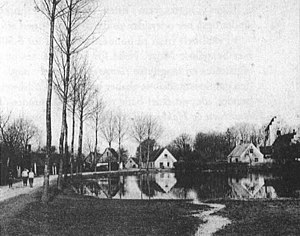
Sengeløse / Lokale aktiviteter
Fotografi fra Sengeløse gadekær, ca. 1909. Billedet er taget nogenlunde samme sted som billedet herover. Klik for stort foto
Sengeløse er en mindre by på Nordøstsjælland med 1.550 indbyggere i Sengeløse Sogn ca. 3 kilometer NNV for Taastrup. Byen ligger i Høje-Taastrup Kommune og tilhører Region Hovedstaden. Den er omtalt som Siængeløse i 1178 og som Sengiløs i 1271.